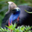
Label: bird